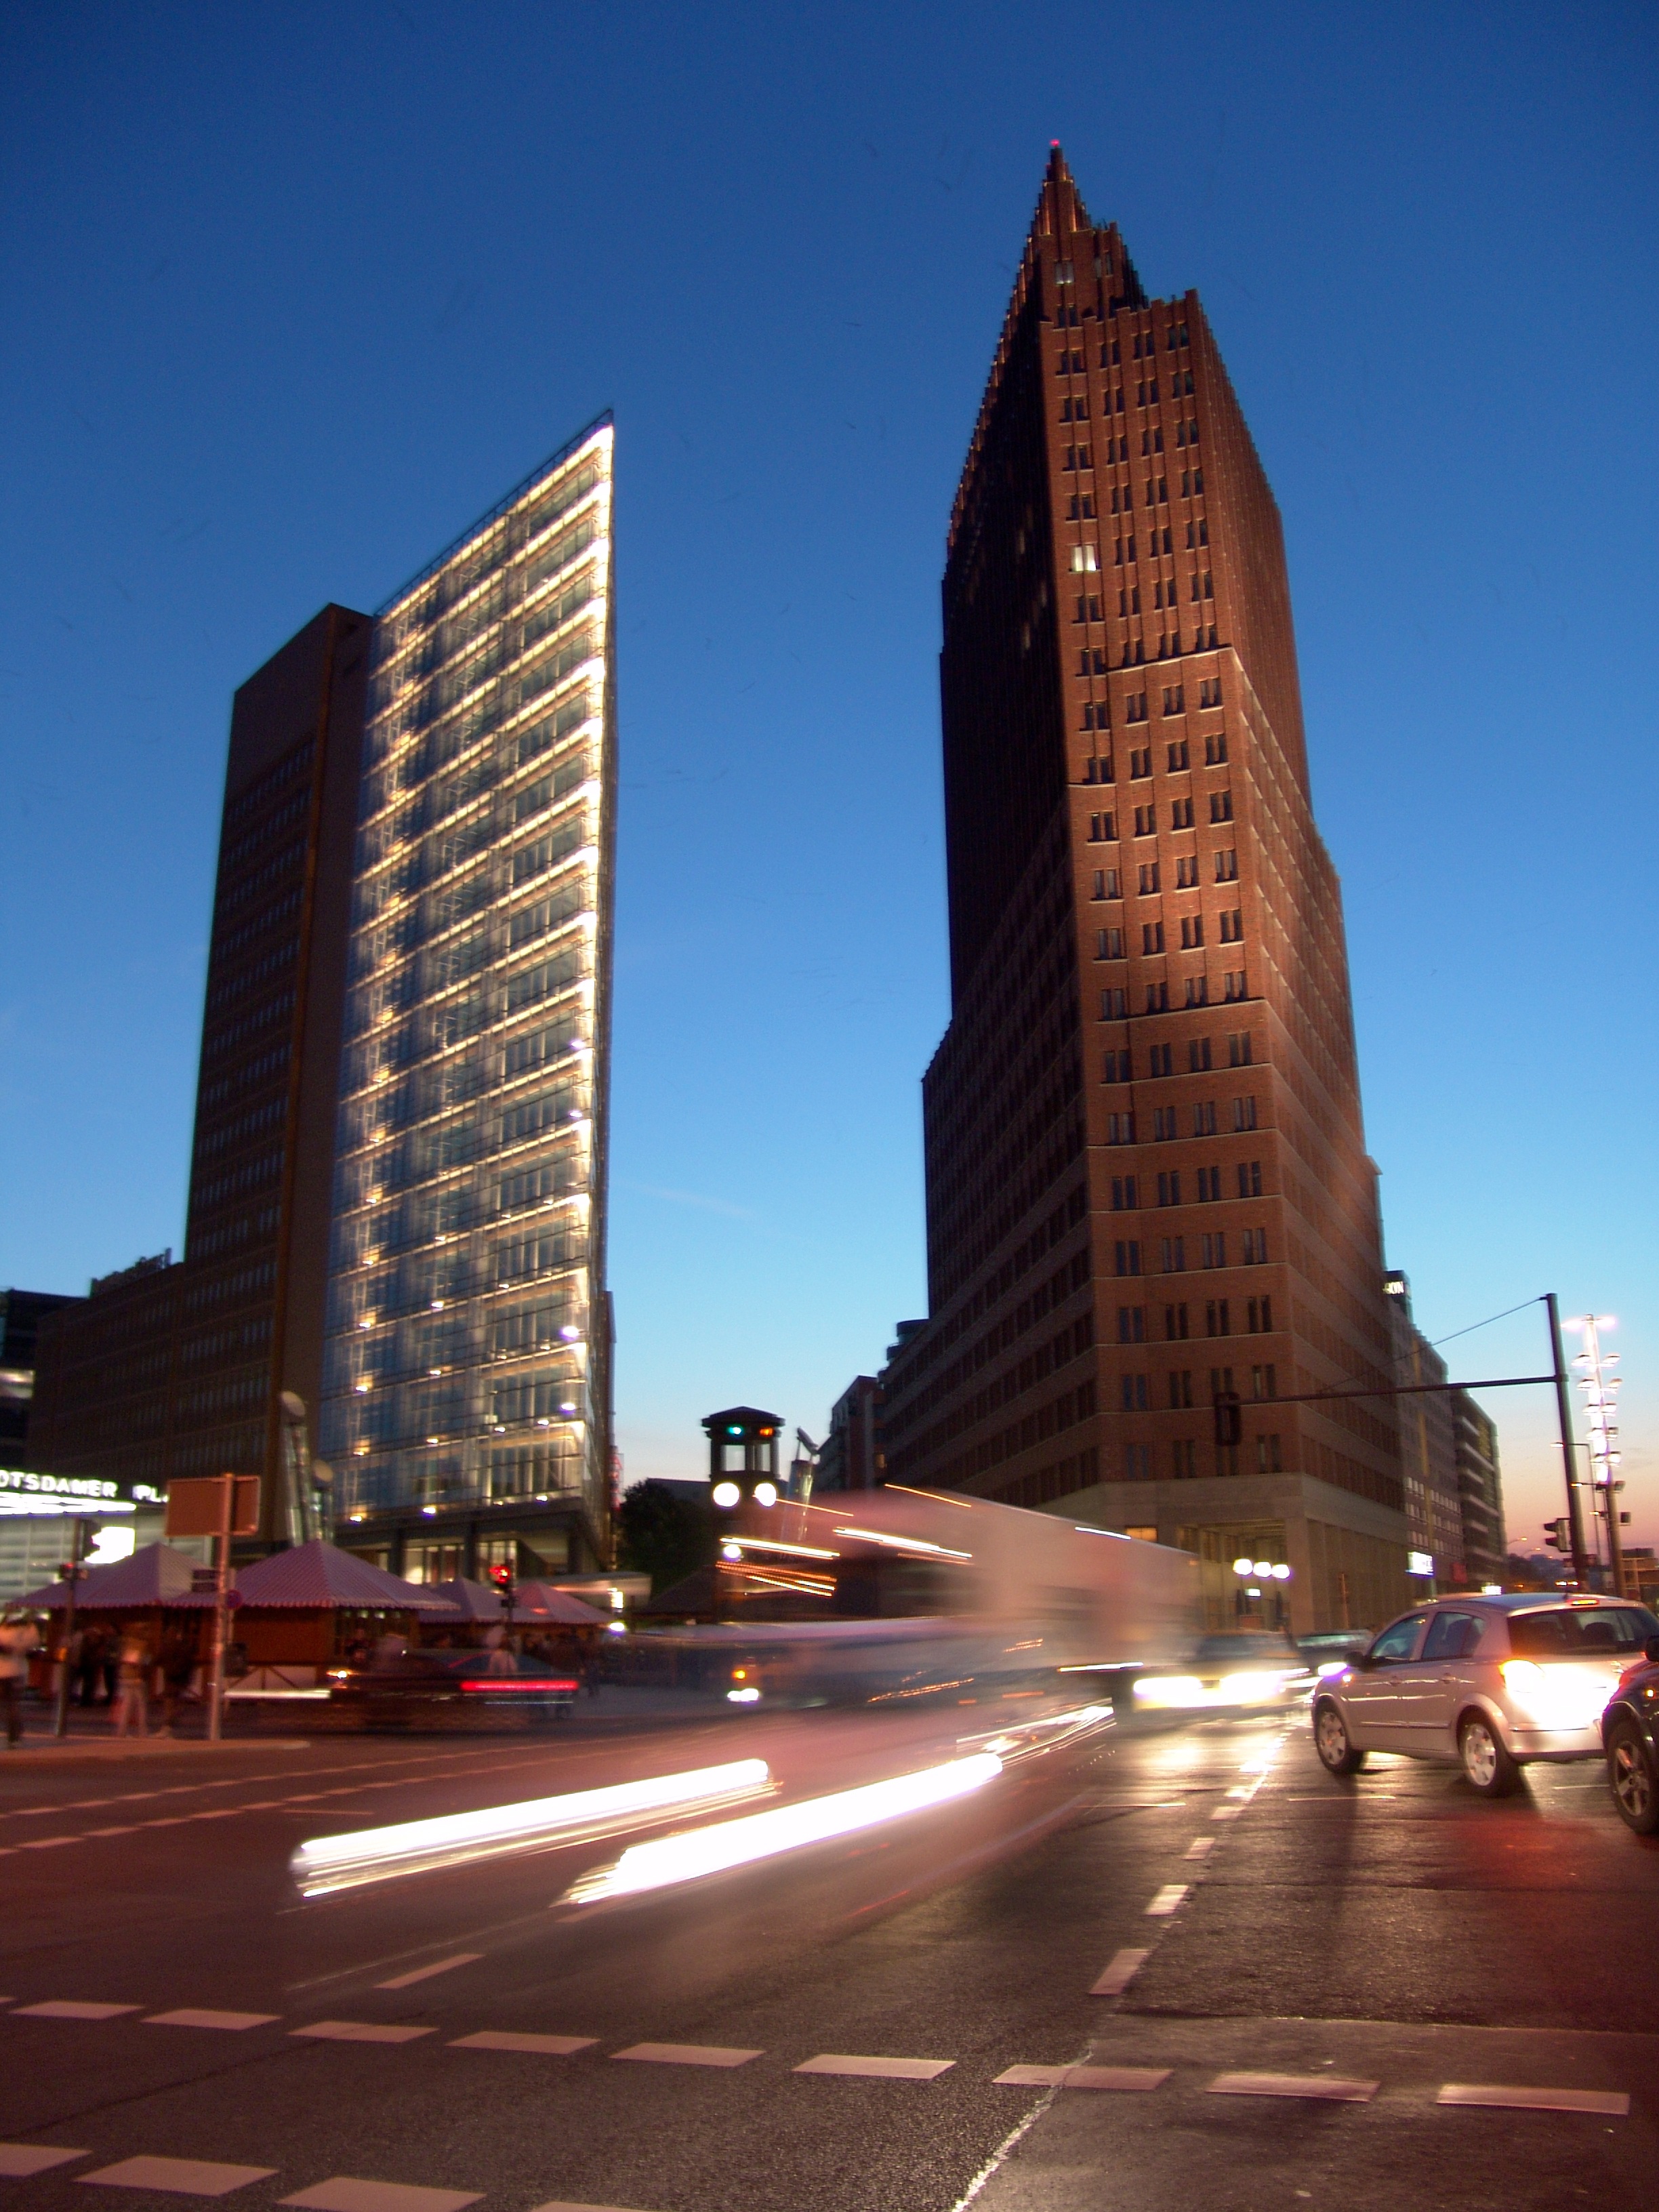
architecture, skyline, city, skyscraper, cityscape, downtown, dusk, evening, tower, plaza, landmark, tower block, berlin, metropolis, urban area, potsdam place, human settlement, metropolitan area